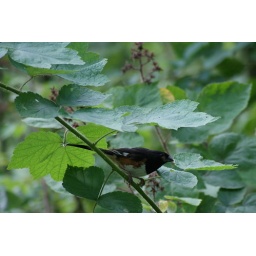
camping at loft mountain in the blue ridge